Torture Ship

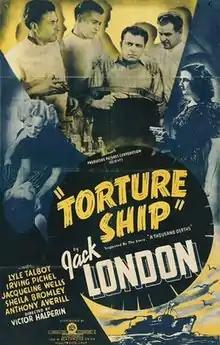
Theatrical poster

Torture Ship is a 1939 American science fiction horror film directed by Victor Halperin, based on Jack London's 1899 short story "A Thousand Deaths". The film stars Lyle Talbot as a mad scientist who performs experiments regarding "the criminal mind" on captured criminals onboard his private ship.